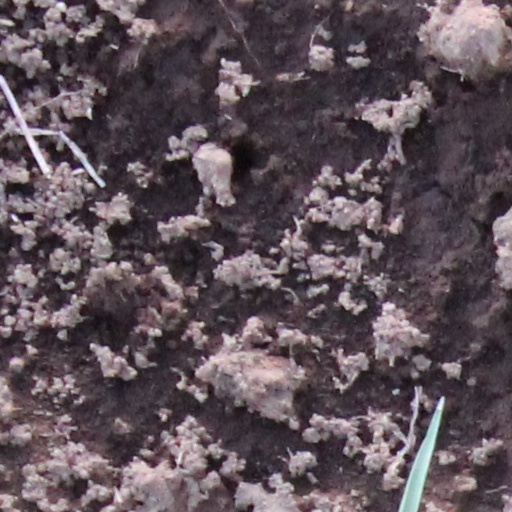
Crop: wheat